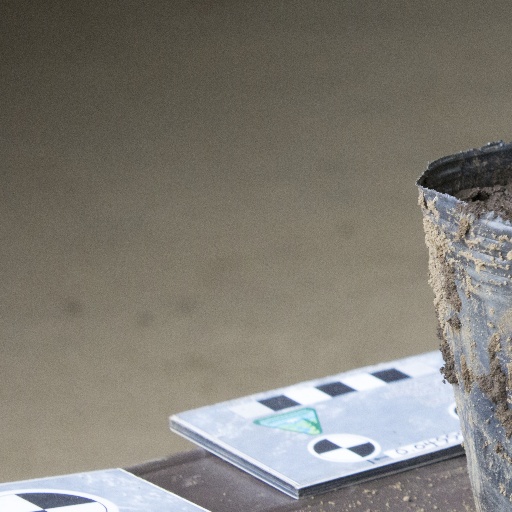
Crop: soybean